Hassan Al-Jundi

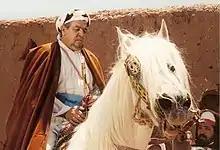
Al-Jundi in the series "The Last Cavalier"

Mohammed Hassan Al-Jundi (Arabic: ) (1 January 1938 – 25 February 2017) was a Moroccan dramatic artist. He was an author, film director and actor. He is considered one of the most famous and popular actors in Morocco and the Arab world. He has excelled in historical roles and is also regarded as one of the main pillars of Moroccan theater.